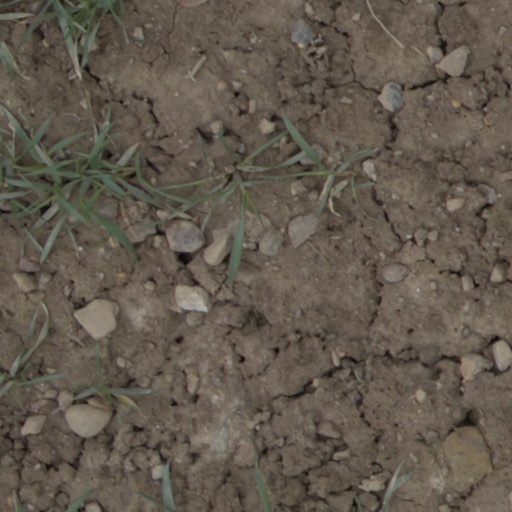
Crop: wheat